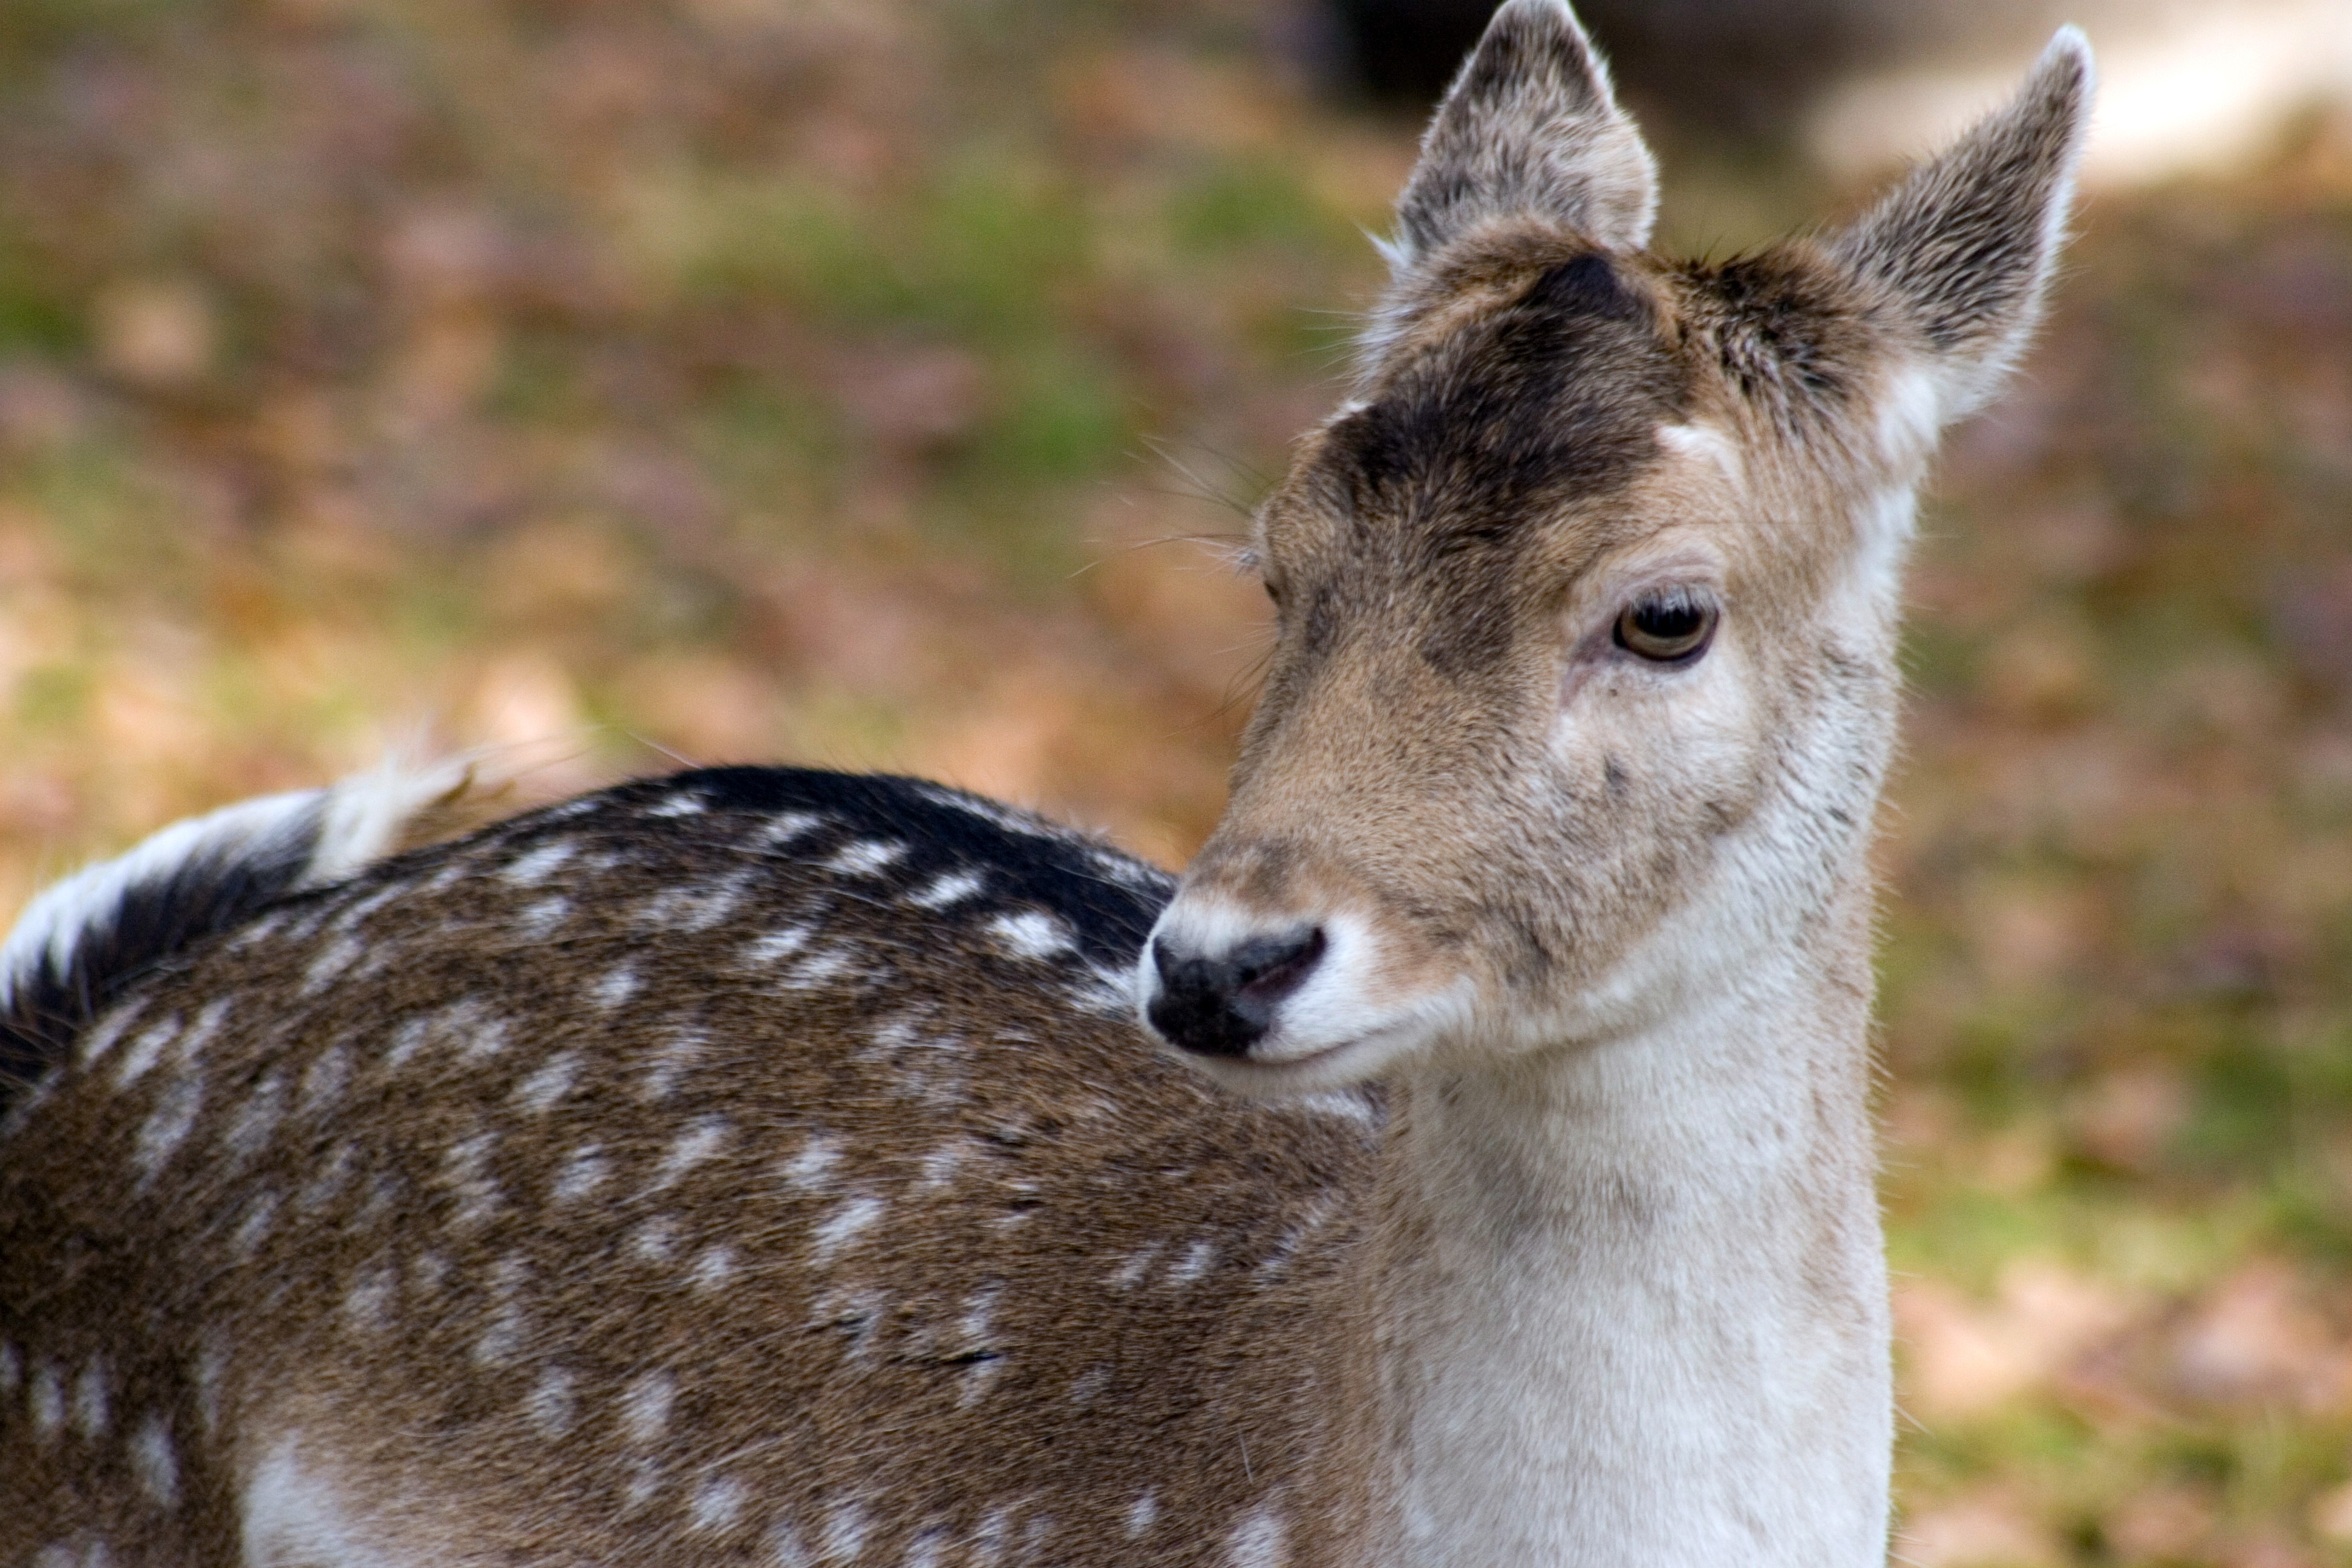
nature, forest, wildlife, deer, zoo, mammal, fauna, close up, vertebrate, hirsch, fallow deer, white tailed deer, pack animal, horse like mammal